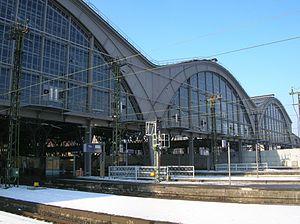
Les Catégories des gares allemandes sont une classification par la Deutsche Bahn des 5 400 gares ferroviaires d'Allemagne en sept catégories. Les critères sont le nombre de quais et des voies, le nombre de passagers par jour, le type de trains qui les desservent la présence de commerces ou de services et l'accessibilité aux personnes à mobilité réduite.